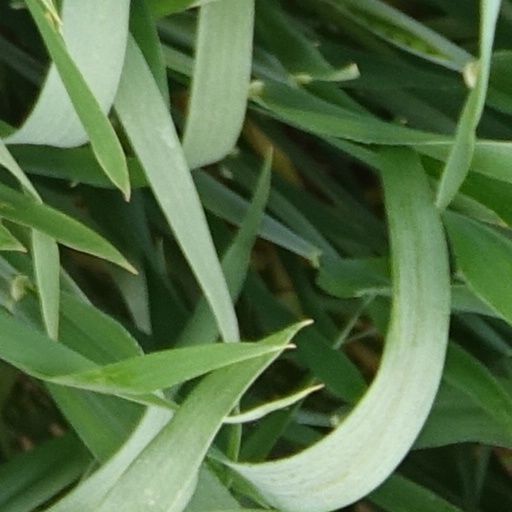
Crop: wheat